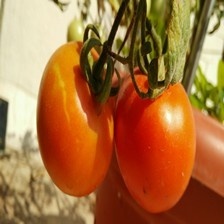
Label: tomato